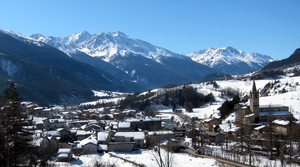
Vue sur la ville de Termignon (Savoie) sous la neige - mars 2012.
Termignon, ou Termignon-la-Vanoise, est une ancienne commune française située dans le département de la Savoie, en région Auvergne-Rhône-Alpes.
La Maurienne est une vallée intra-alpine et une région naturelle française, située dans le département de la Savoie en région Auvergne-Rhône-Alpes. D'une longueur de 125 km, elle est traversée par la rivière de l'Arc. Elle correspond à l'une des six provinces historiques de la Savoie, qui fut un pagus, puis au comté de Maurienne intégré au comté de Savoie avant de devenir l'une des provinces administratives du duché de Savoie.